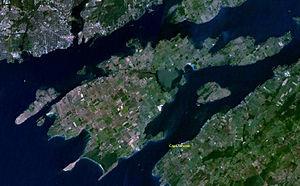
L'île Wolfe est une île canadienne du lac Ontario, à l'entrée du fleuve Saint-Laurent.